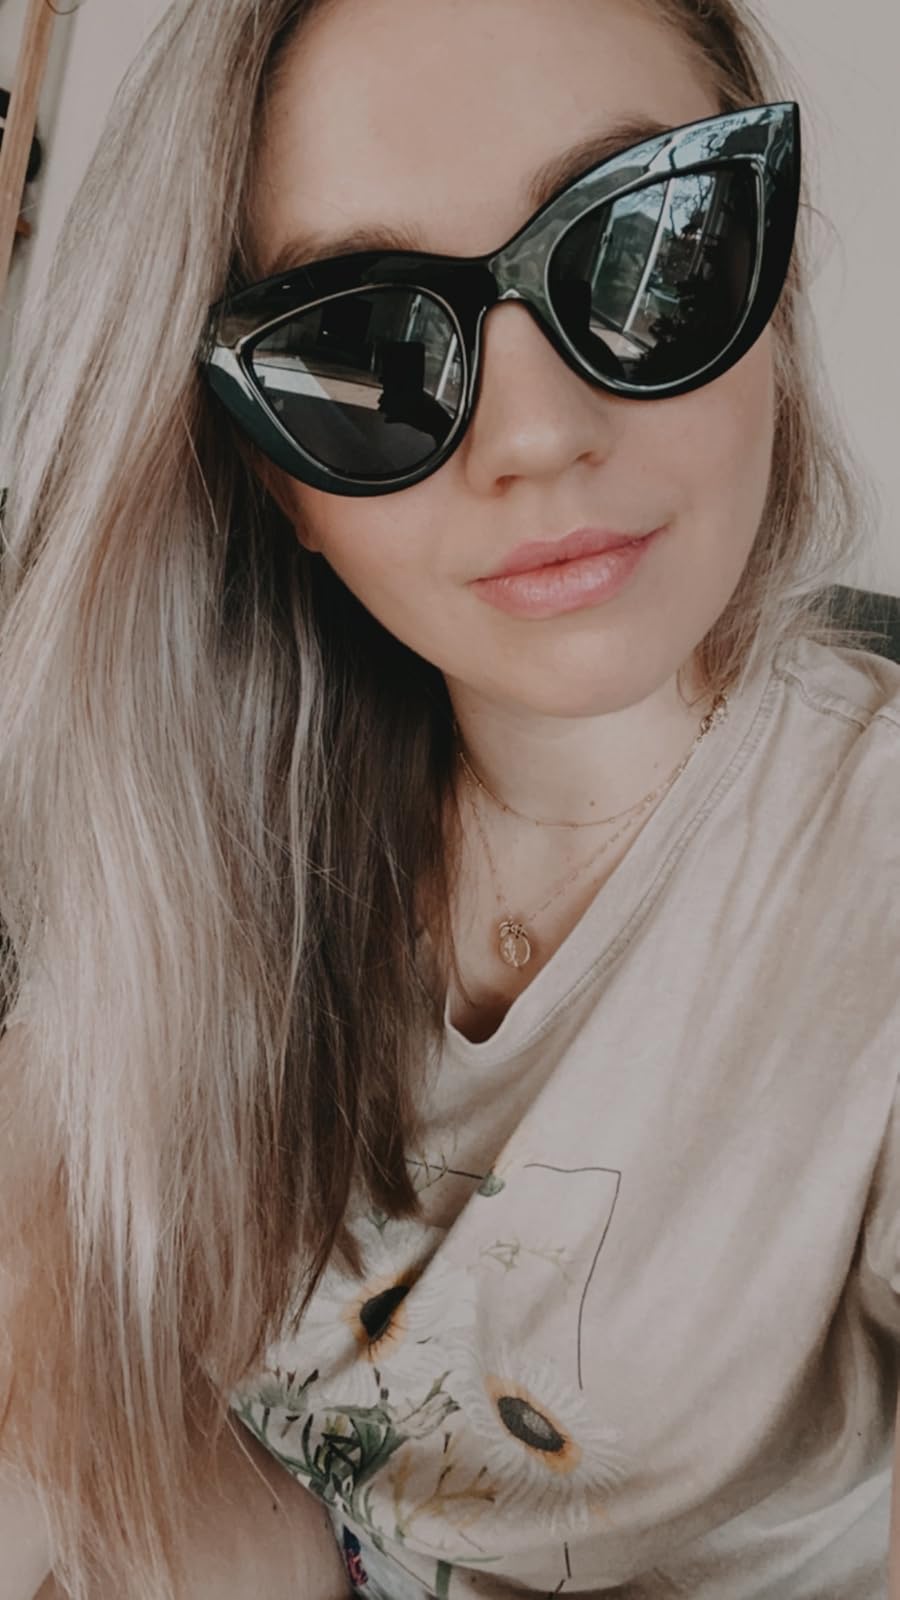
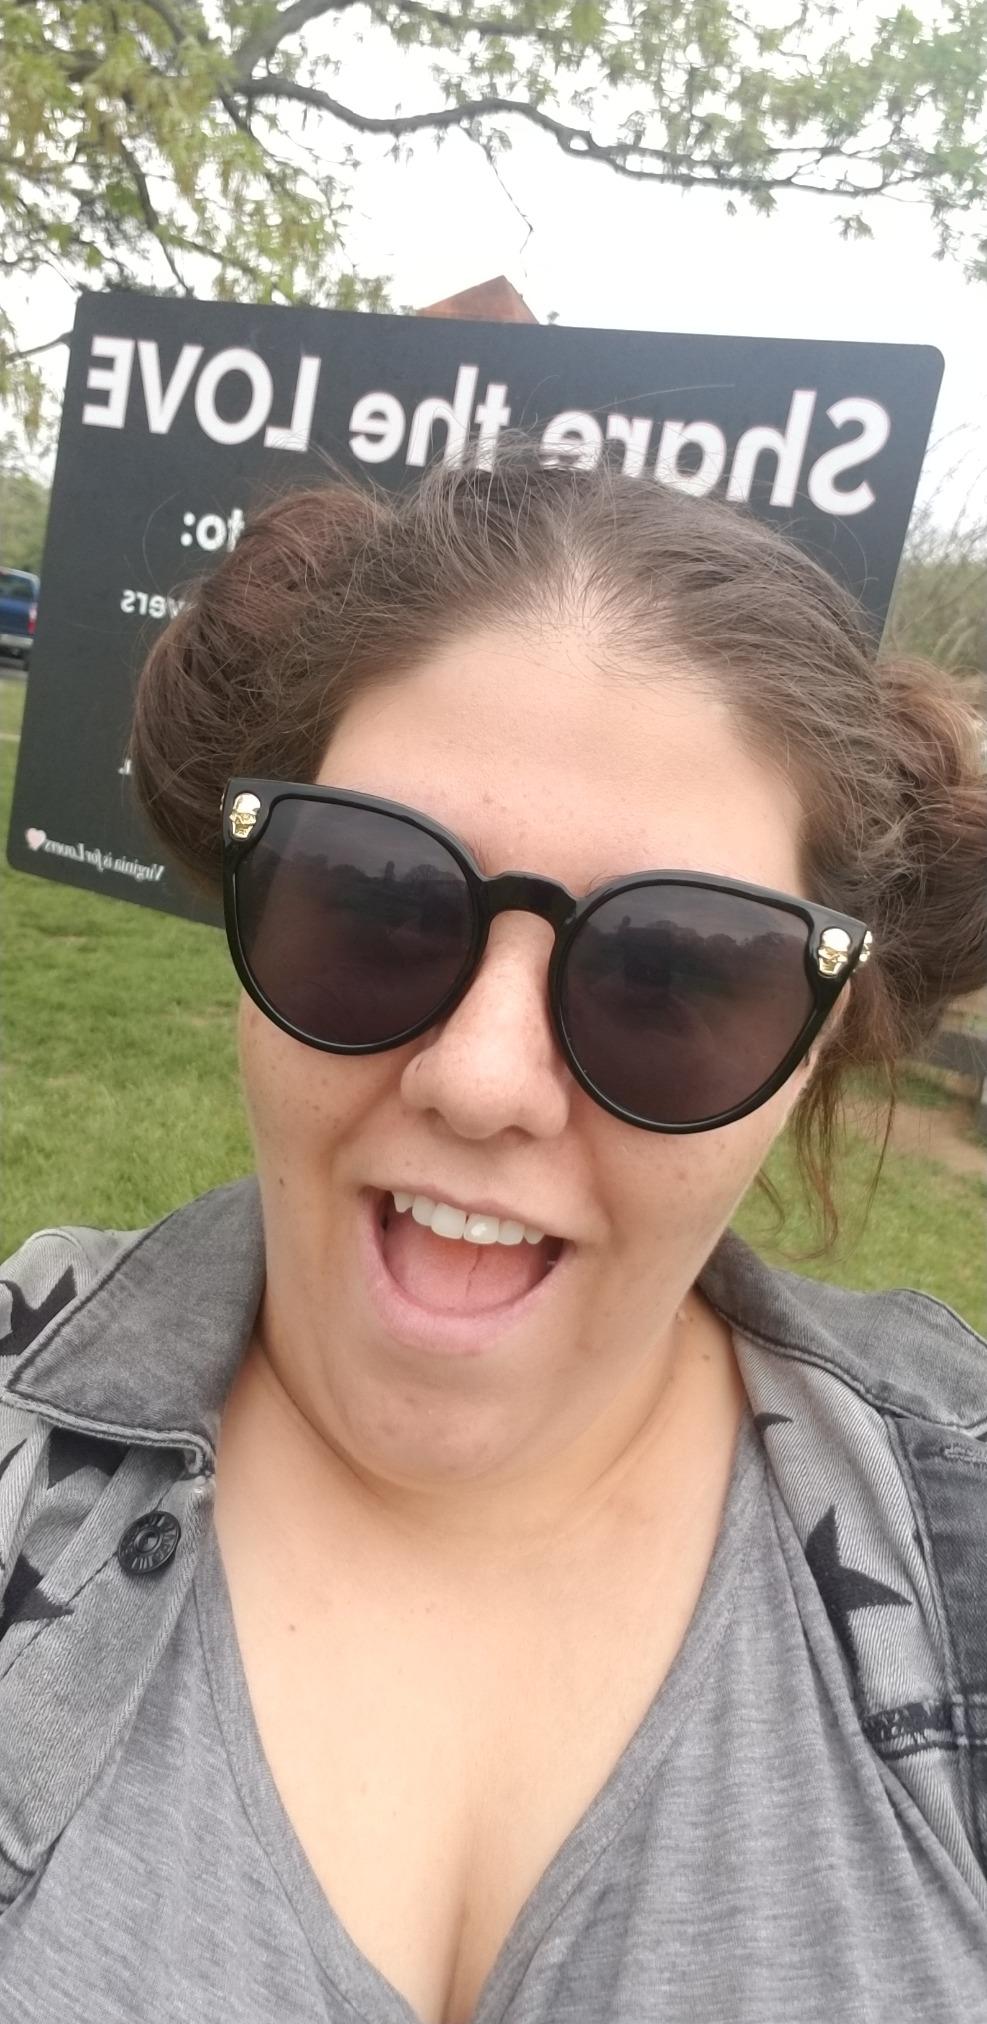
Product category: accessories_sunglasses
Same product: no